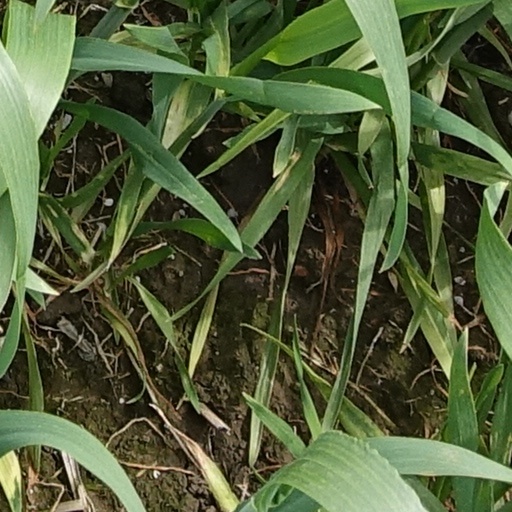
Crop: wheat